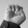
ASL letter: E